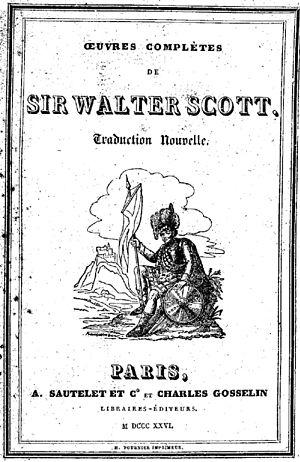
Couverture d'une traduction des Oeuvres complètes de Walter Scott à Paris en 1826
Honoré de Balzac, né Honoré Balzac à Tours le 20 mai 1799 et mort à Paris le 18 août 1850, est un écrivain français. Romancier, dramaturge, critique littéraire, critique d'art, essayiste, journaliste et imprimeur, il a laissé l'une des plus imposantes œuvres romanesques de la littérature française, avec plus de quatre-vingt-dix romans et nouvelles parus de 1829 à 1855, réunis sous le titre La Comédie humaine. À cela s'ajoutent Les Cent Contes drolatiques, ainsi que des romans de jeunesse publiés sous des pseudonymes et quelque vingt-cinq œuvres ébauchées.